2011 European Ladies' Team Championship

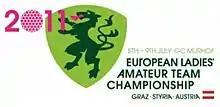

The 2011 European Ladies' Team Championship took place 5–9 July at Golf Club Murhof in Frohnleiten, Austria. It was the 29th women's golf amateur European Ladies' Team Championship.